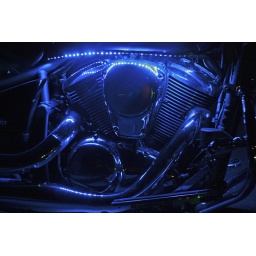
This was cool. The bike was lit up by blue lights.